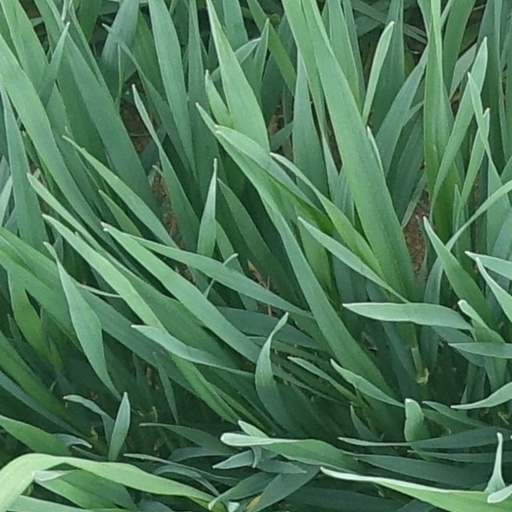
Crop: wheat